Escornebœuf

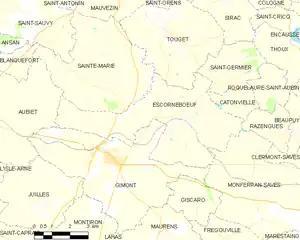
Escornebœuf and its surrounding communes

The commune is primarily rural, with agriculture being the main economic activity. The surrounding countryside features vineyards, grain fields, and livestock farming.